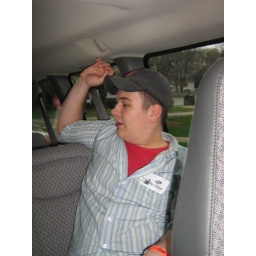
Riding in the new white van on the way back to the Odeum.